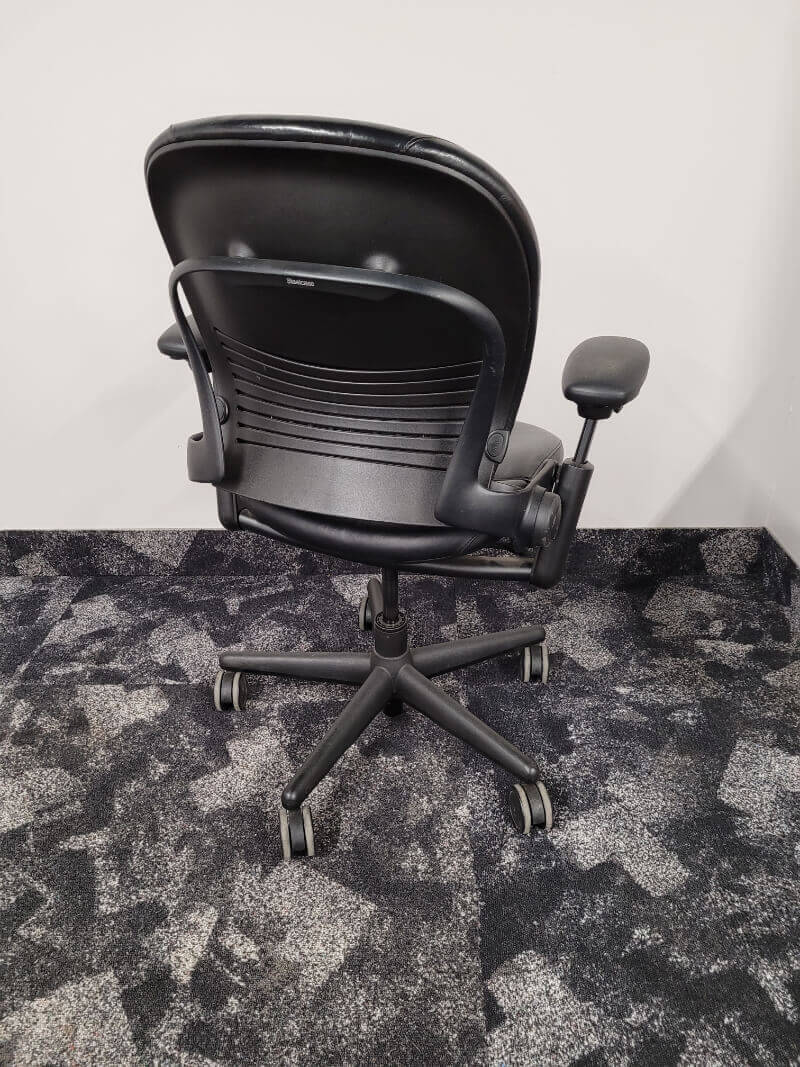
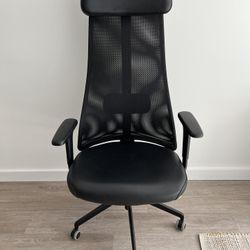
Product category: items_chair
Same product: no